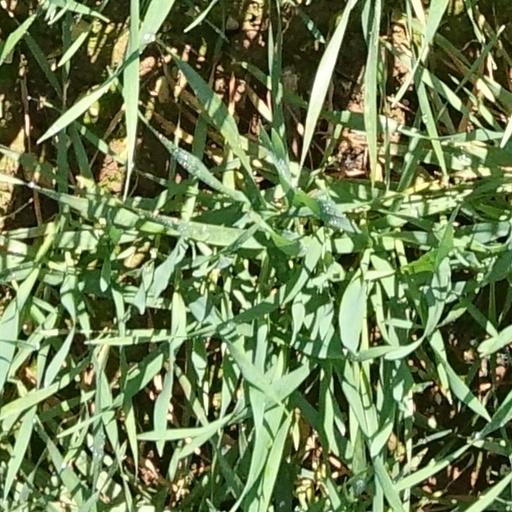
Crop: wheat